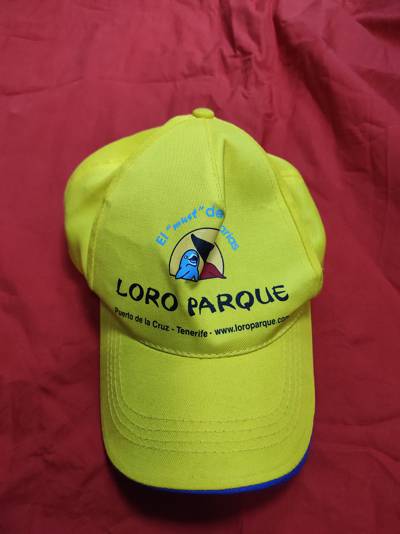
Waste category: clothes